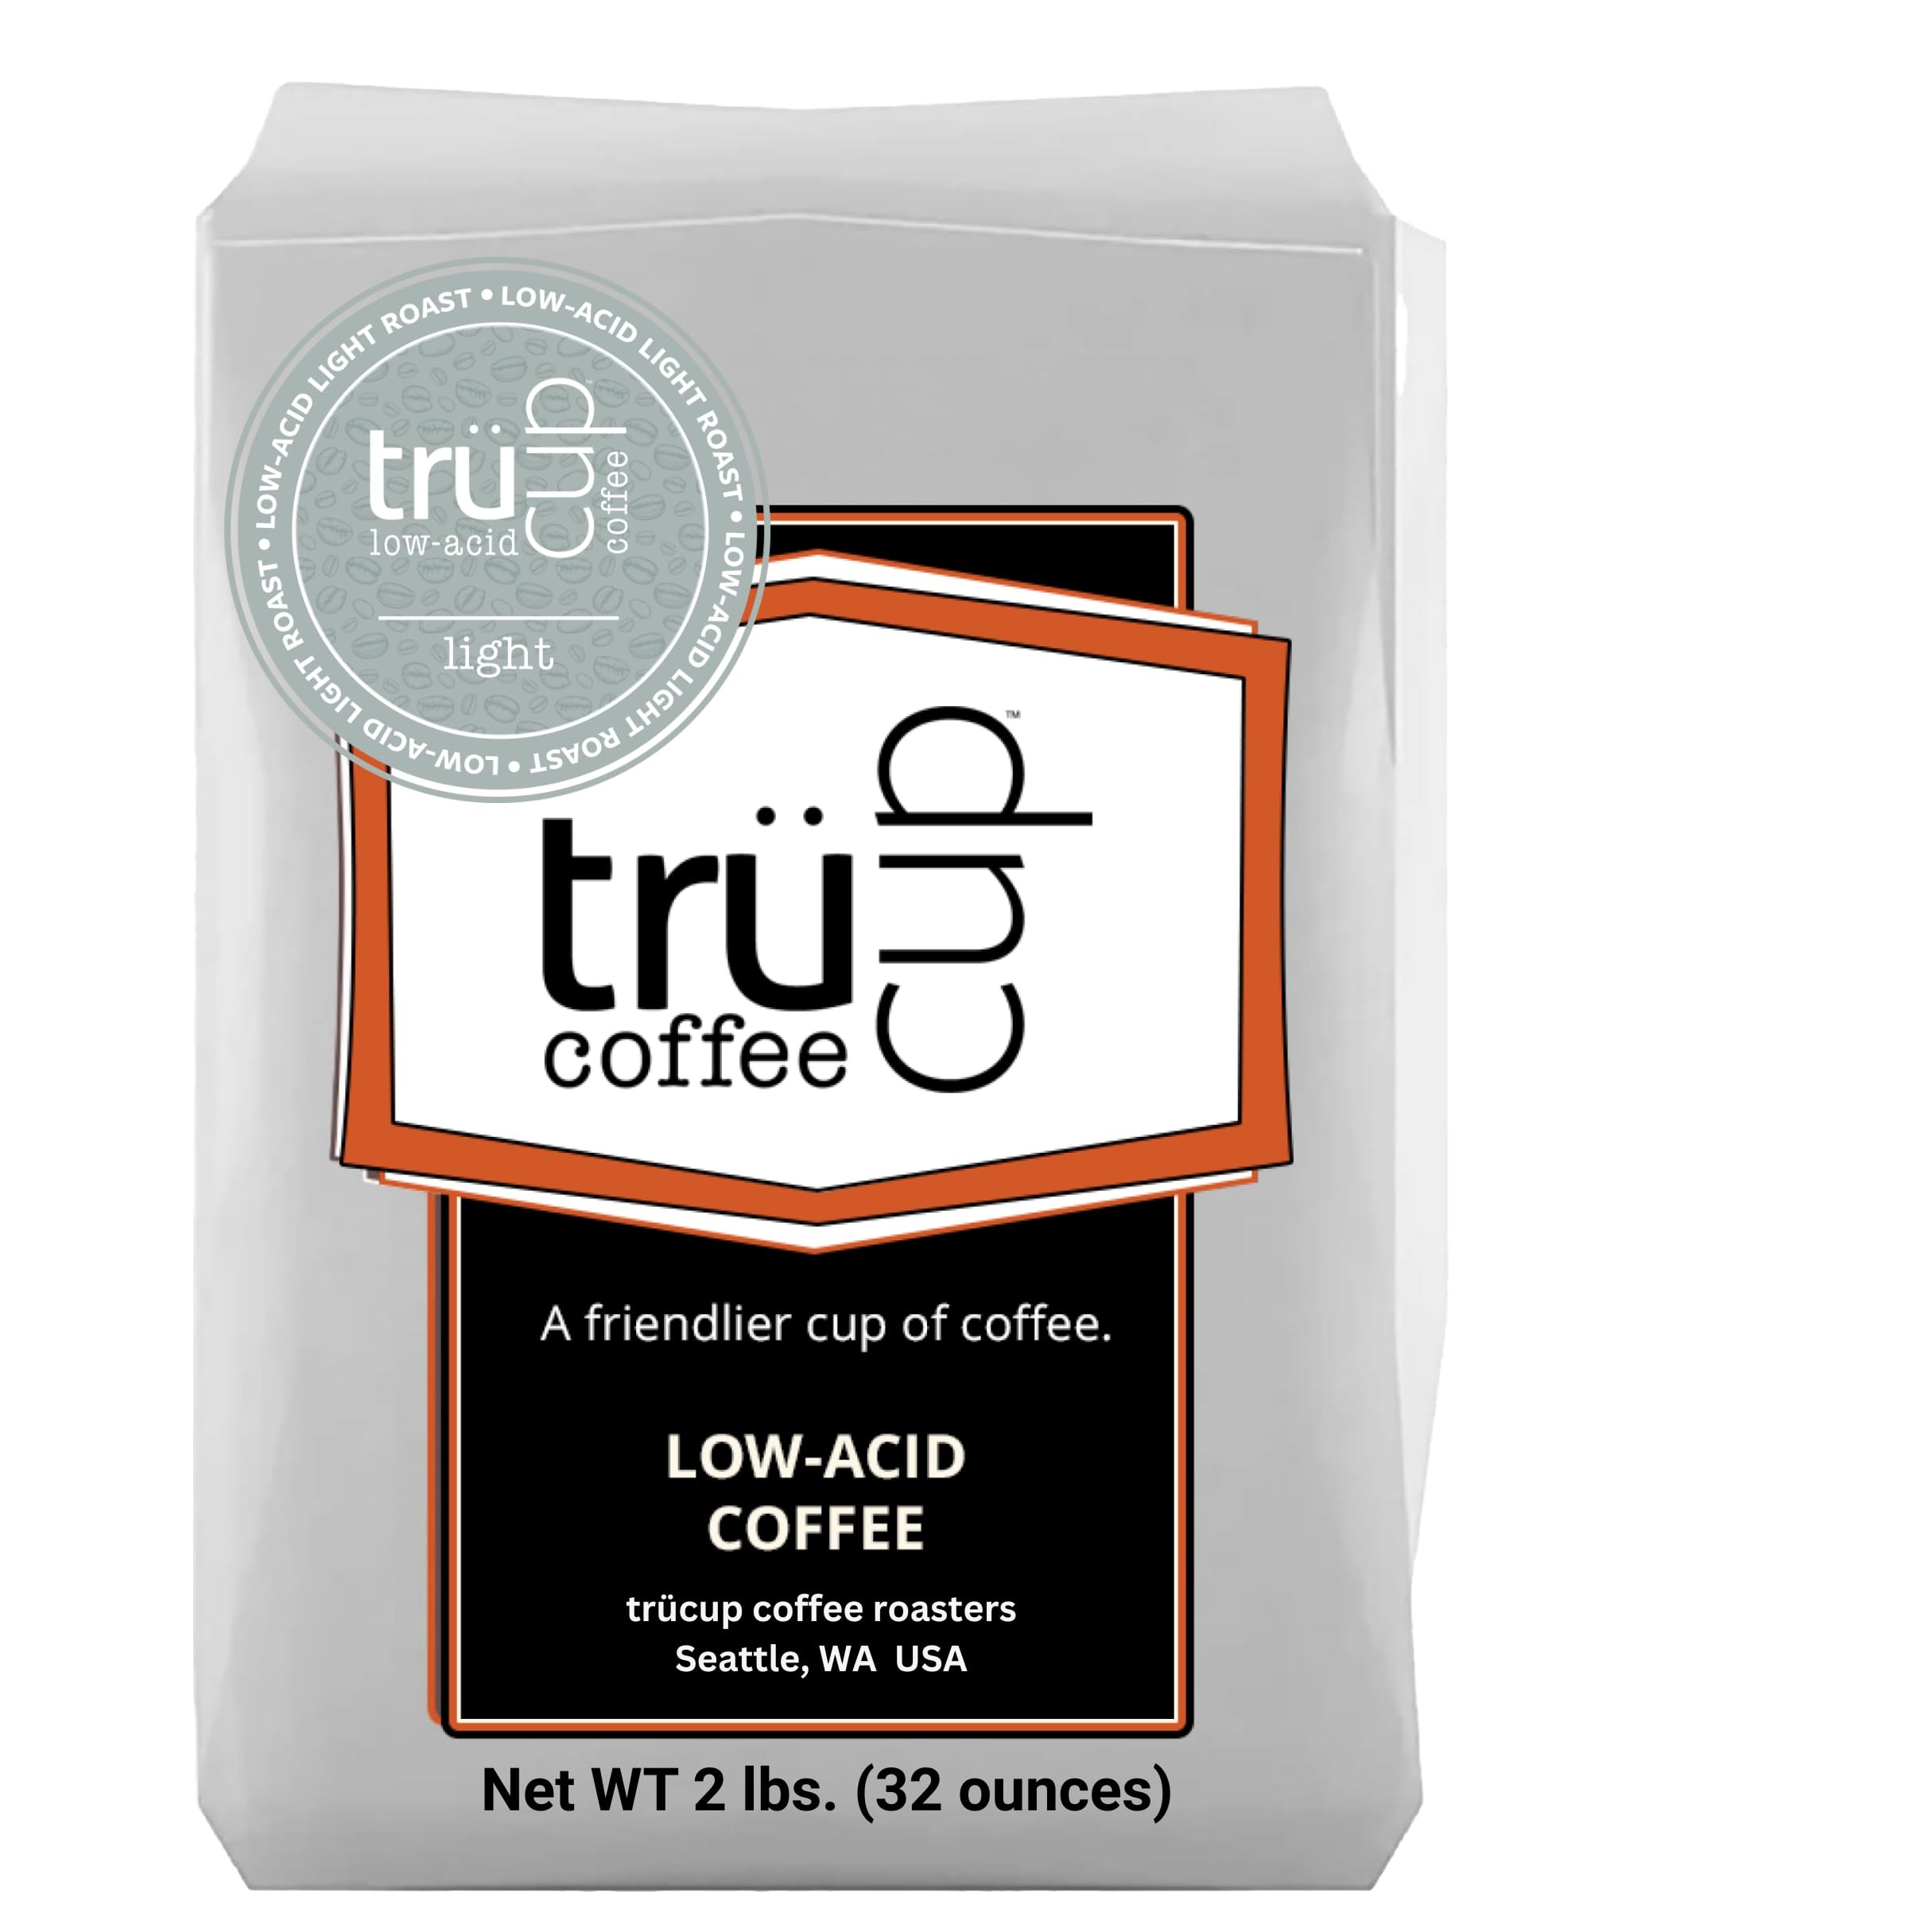
Item Name: trücup Low-Acid Light Roast Coffee (2 lb, Drip)
Bullet Point: 1. Low Acid: Enjoy a gentle coffee that's easy on the stomach. 2. Light Roast: Expertly roasted to a light perfection, preserving the natural flavors and delicate sweetness of the beans. 3. Delicate Flavor Profile: A harmonious blend of subtle sweetness and just enough body for a balanced cup. 4. Versatile Brewing Options: Suitable for French press, pour-over, drip coffee makers, and more. 5. Daily Enjoyment: Perfect for any time of day, offering a smooth and delightful coffee experience.
Product Description: Introducing trücup Low-Acid Light Roast, the perfect choice for those who desire a gentler and more delicate coffee experience. Crafted with precision, this light roast is designed to offer a smooth and mellow cup without the harshness of harmful acids, making it an ideal option for sensitive stomachs. Why Choose trücup Low-Acid Light Roast? 1. Gentle on the Stomach: Our low-acid coffee is specially crafted for those with sensitive stomachs, allowing you to enjoy a smooth and flavorful cup without discomfort. 2. Delicate and Sweet Flavor: The light roast preserves the natural sweetness and intricate flavors of the beans, providing a gentle and enjoyable coffee experience. 3. Versatile and Convenient: Ideal for various brewing methods, trücup Low-Acid Light Roast ensures a consistently exceptional cup, whether you prefer a French press, pour-over, or drip coffee maker. Perfect for Any Time of Day Wake up to the inviting aroma of trücup Low-Acid Light Roast, filling your kitchen with the promise of a gentle start to your day. This blend is not only a great morning pick-me-up but also a perfect afternoon treat to keep you refreshed and relaxed. trücup Low-Acid Light Roast is a healthier coffee option, offering all the delightful flavors and satisfaction of traditional coffee without the harmful acids. Enjoy a smooth and balanced coffee experience that's easy on your digestive system. Don't miss out on the ultimate light roast experience. Order your bag of trücup Low-Acid Light Roast today and discover the perfect balance of delicate sweetness and smooth texture. Enjoy a gentle and delightful coffee that's kind to your stomach and a pleasure to your taste buds. Embrace the lightness, savor the delicate sweetness, and experience the low-acid difference with trücup Low-Acid Light Roast. It's more than just coffee; it's a daily ritual of comfort and pure enjoyment in every cup.
Value: 32.0
Unit: Ounce

Price: 29.95